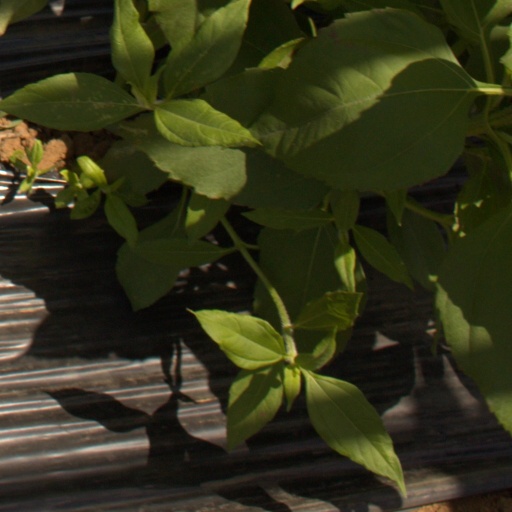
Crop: Jerusalem artichoke